Camp Livingston (Antarctica)

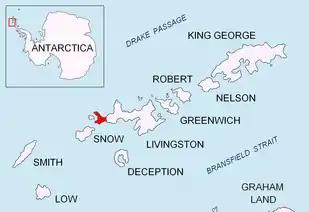
Location of Byers Peninsula, Livingston Island in the South Shetland Islands.

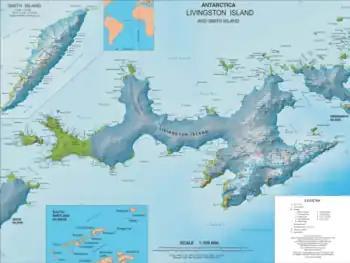
Topographic map of Livingston Island with the bases and base camps on the island.

Camp Livingston is an Argentine seasonal base camp on Byers Peninsula, Livingston Island in the South Shetland Islands, Antarctica. The area was visited by early 19th century sealers.